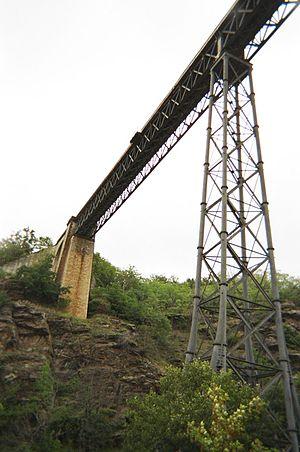
Viaduc de Rouzat. Vue vers la rive gauche de la Sioule et la culée nord.
Le viaduc de Rouzat est un ouvrage d'art construit en 1869 par Eiffel sur la ligne de chemin de fer Commentry - Gannat pour lui permettre de traverser la Sioule entre les communes de Bègues et de Saint-Bonnet-de-Rochefort, dans l'Allier. Il est inscrit comme Monument historique.